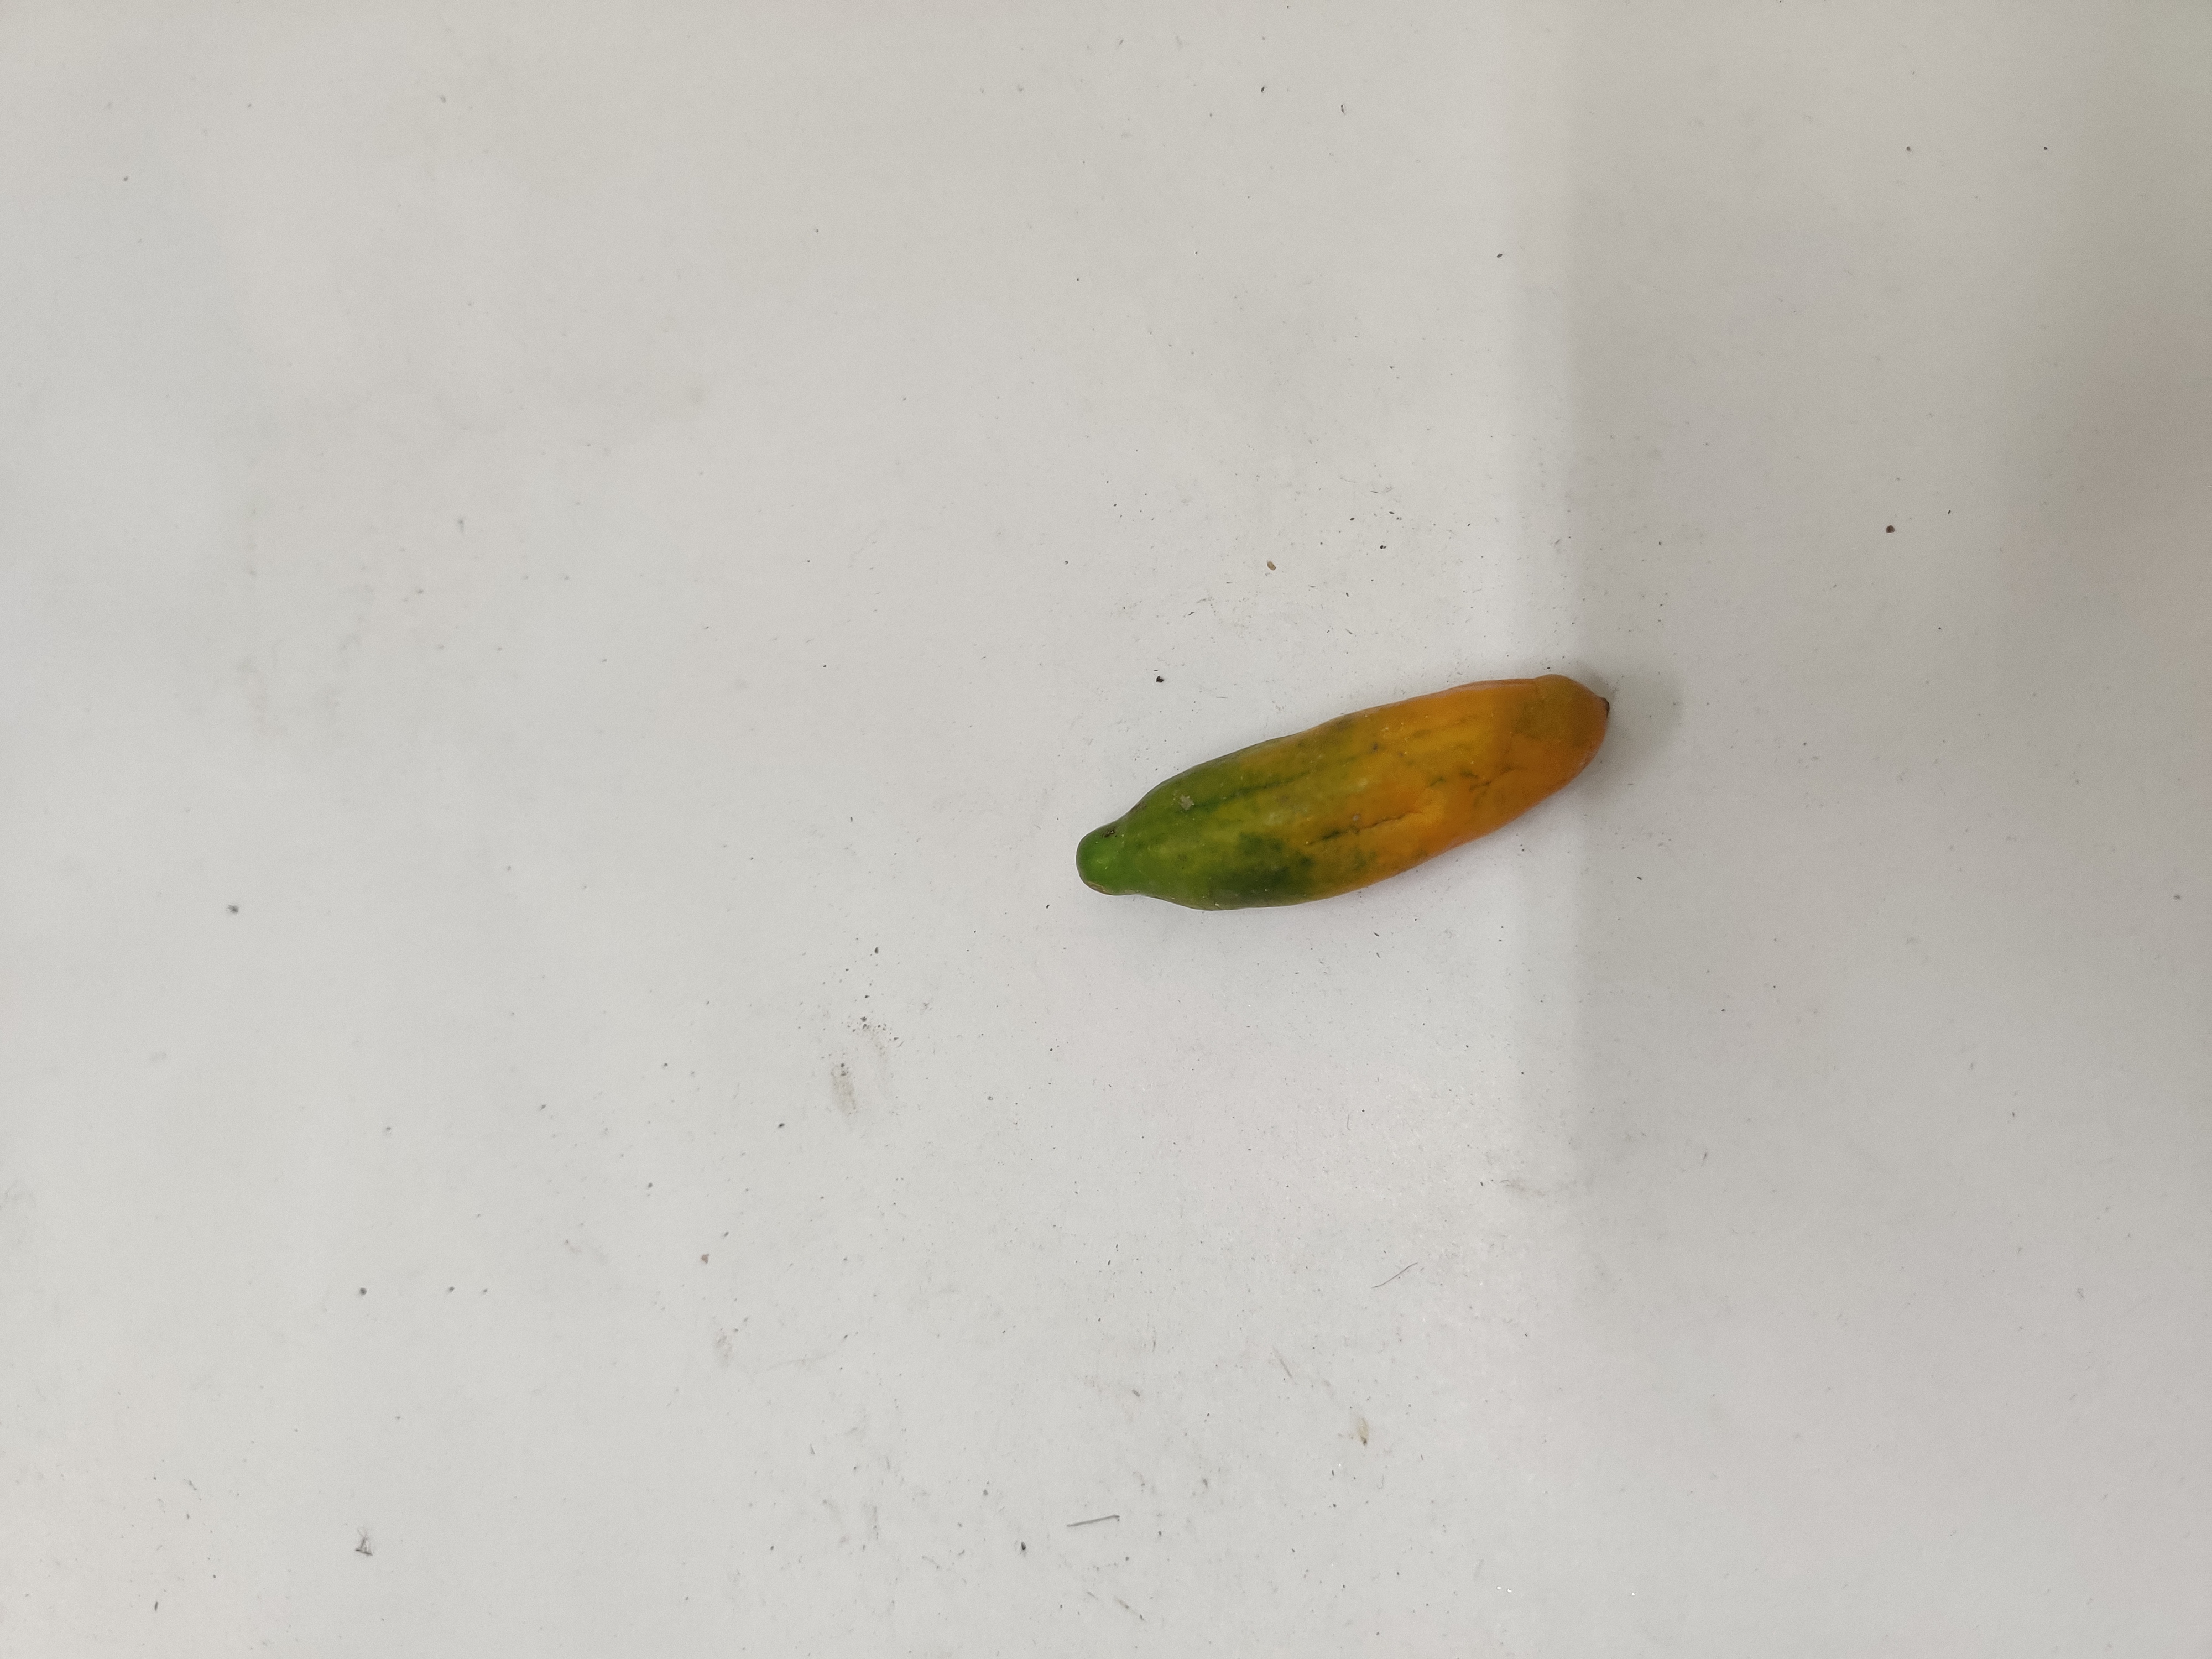
Crop: Ivy Gourd
Condition: Severely Damaged